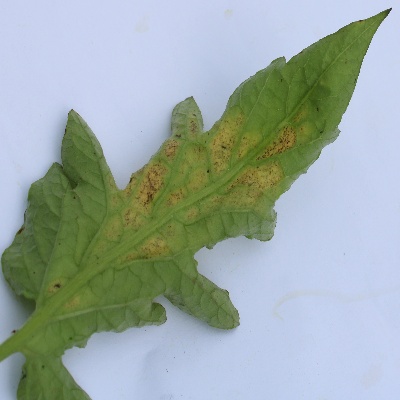
Crop: Tomato
Condition: septoria leaf spot